Université libre de Bruxelles

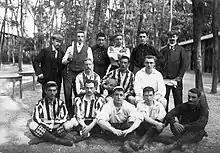
The university's football team that won the bronze medal at the 1900 Olympic Games

The German occupation during World War I led to the suspension of classes for four years in 1914–1918. In the aftermath of the war, the Free University moved its principal activities to the Solbosch/Solbos in the southern municipality of Ixelles, and a purpose-built university campus was created, funded by the Belgian American Educational Foundation.